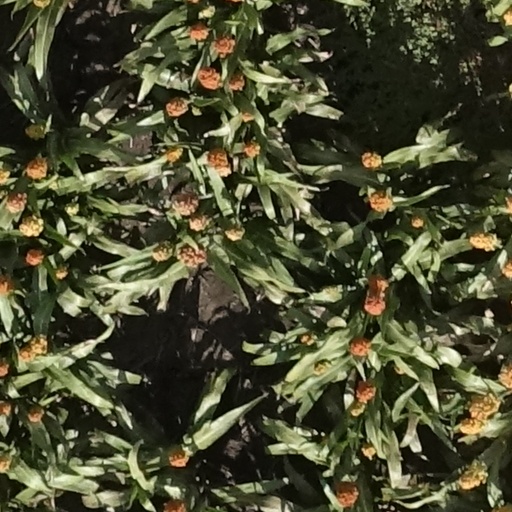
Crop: sorghum